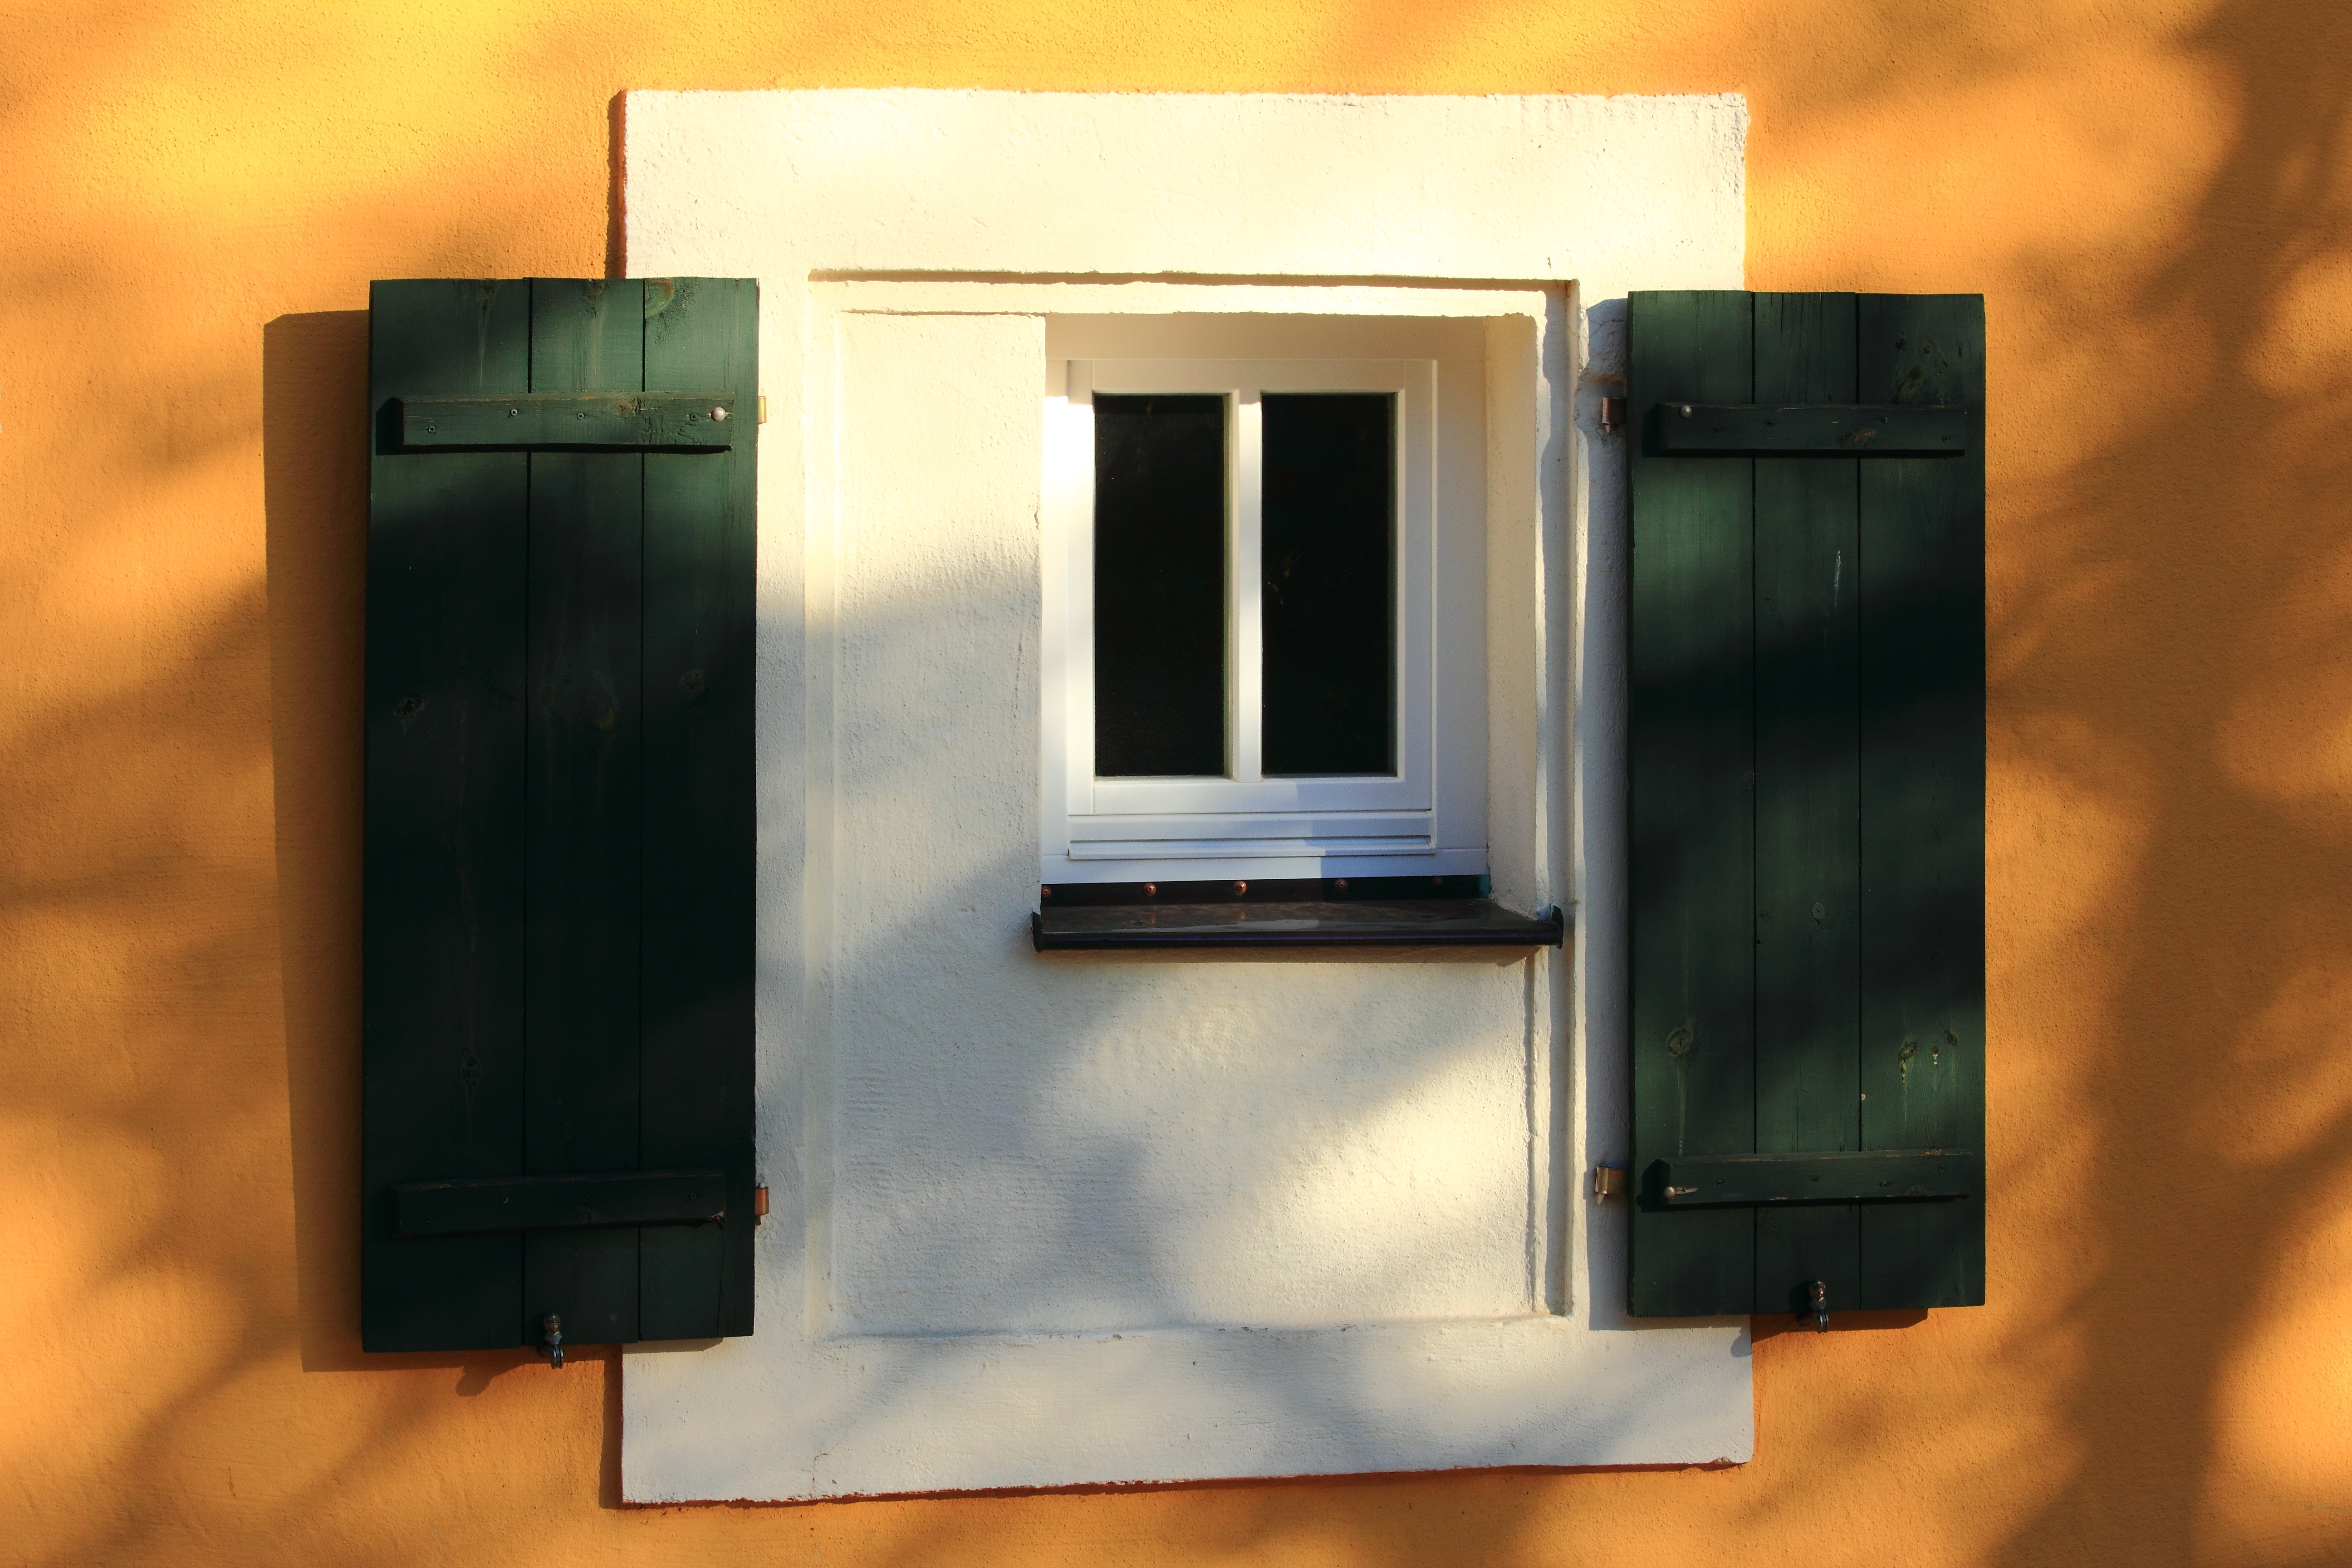
open, light, wood, white, house, window, home, wall, green, color, facade, yellow, lighting, interior design, design, picture frame